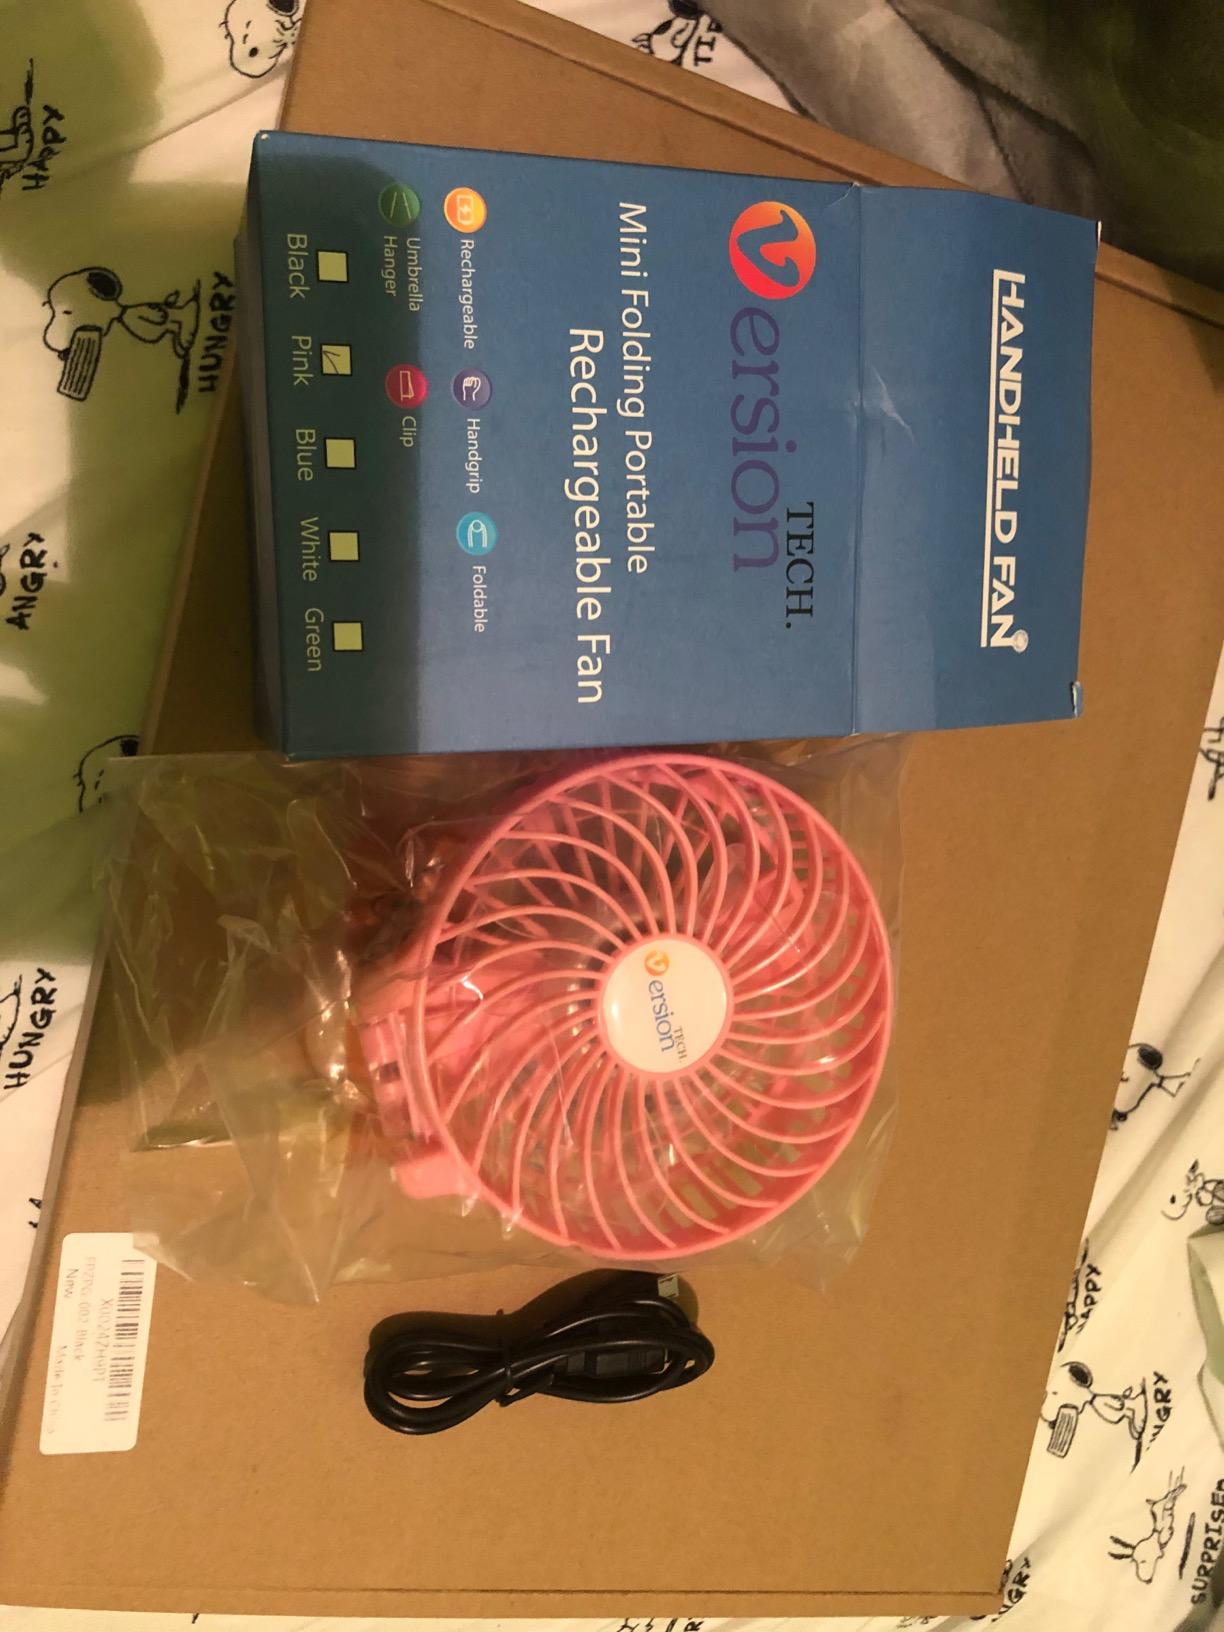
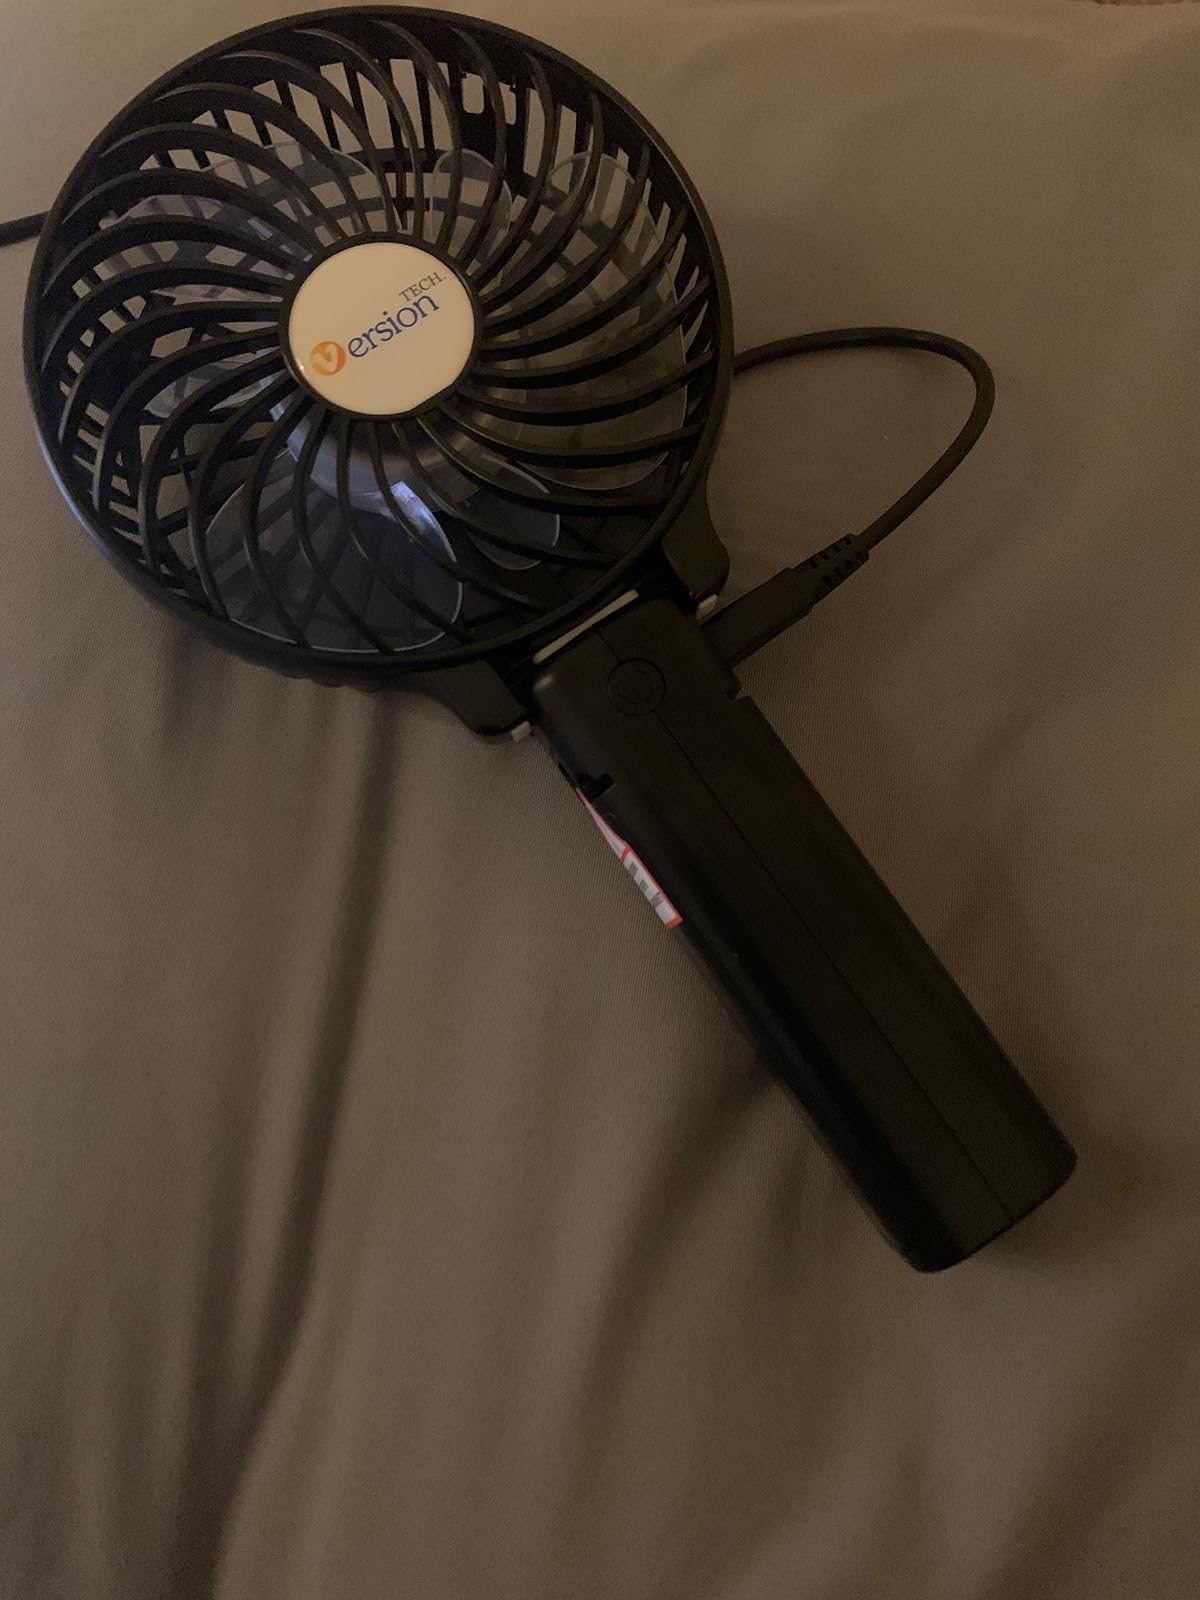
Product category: fan
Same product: no